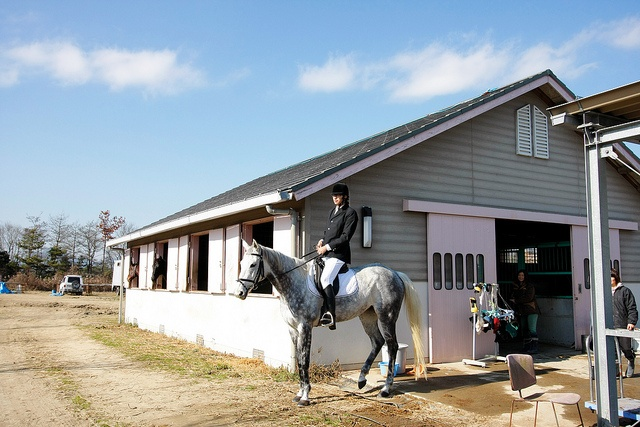
A jockey on a horse outside a stable.
An equestrian saddled on a horse while others watch.
The jockey sits astride the stationary grey horse.
A girl sitting on a horse in front of a barn.
A person on ridding a horse by a barn.